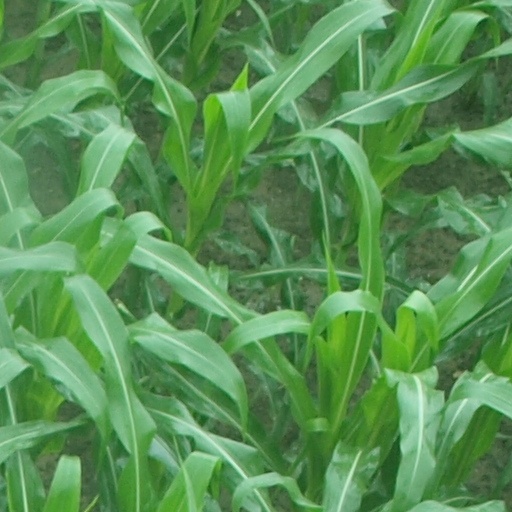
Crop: maize; corn